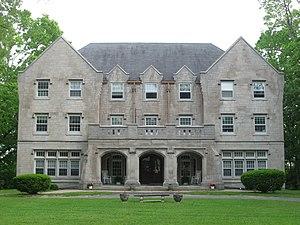
Delta Kappa Epsilon est l'une des plus anciennes fraternités et société secrète d'Amérique du Nord, fondée à l'université Yale en 1844. Elle a pour objectif de rassembler des individus « où le candidat le plus prisé combine en d'égales proportions le gentleman, l'érudit, et le brave gars ».